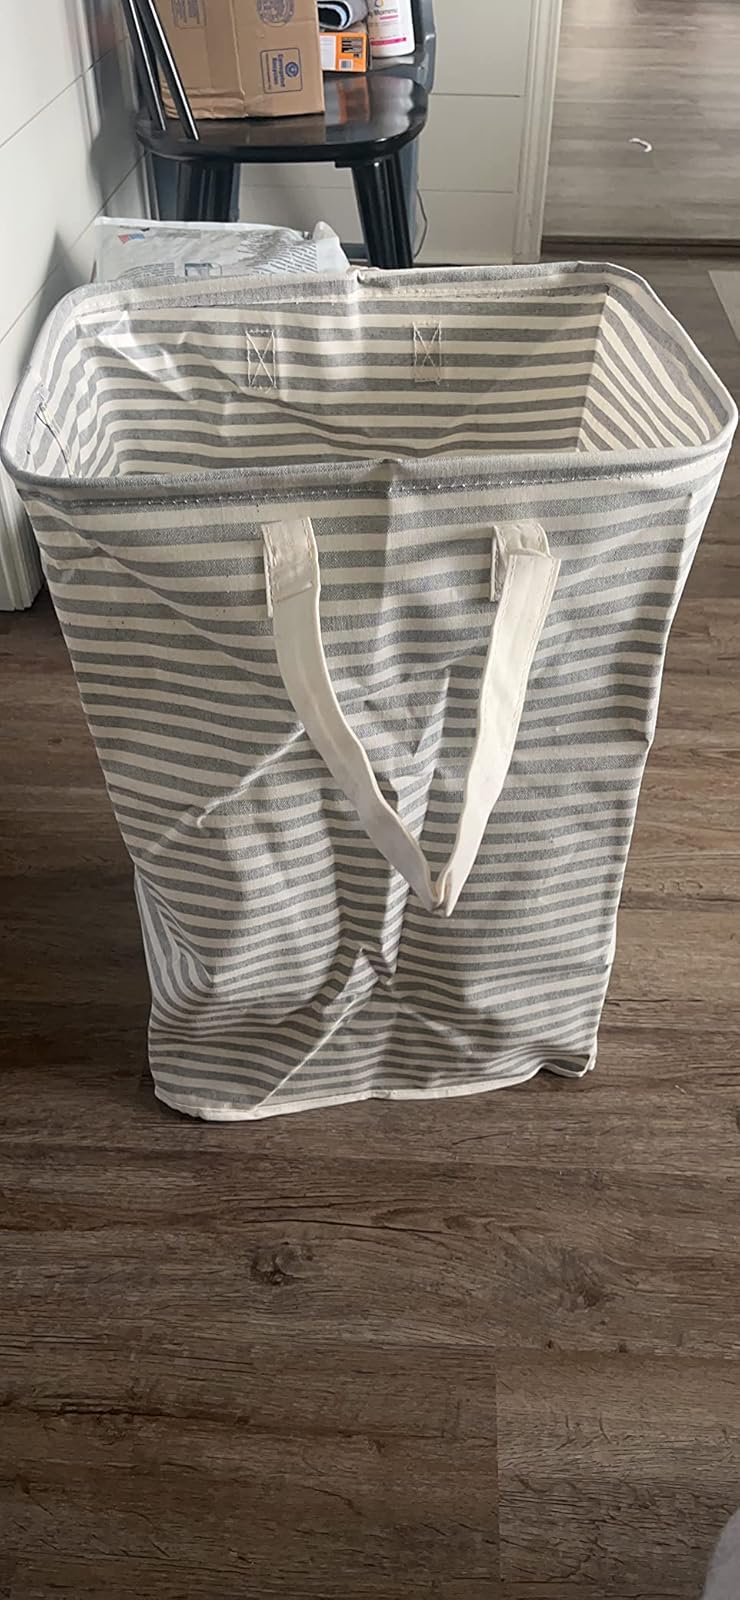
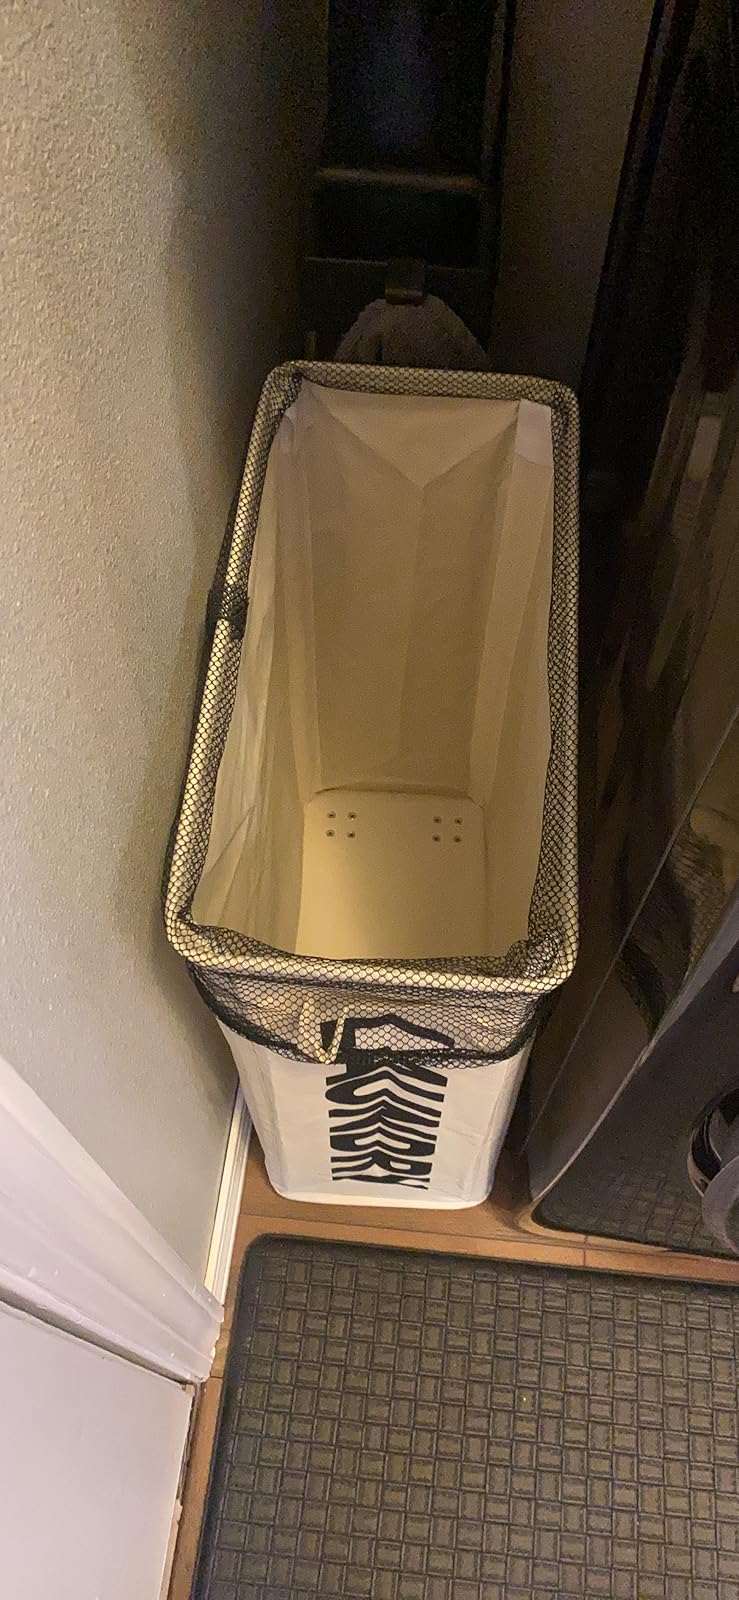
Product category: items_hamper
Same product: no